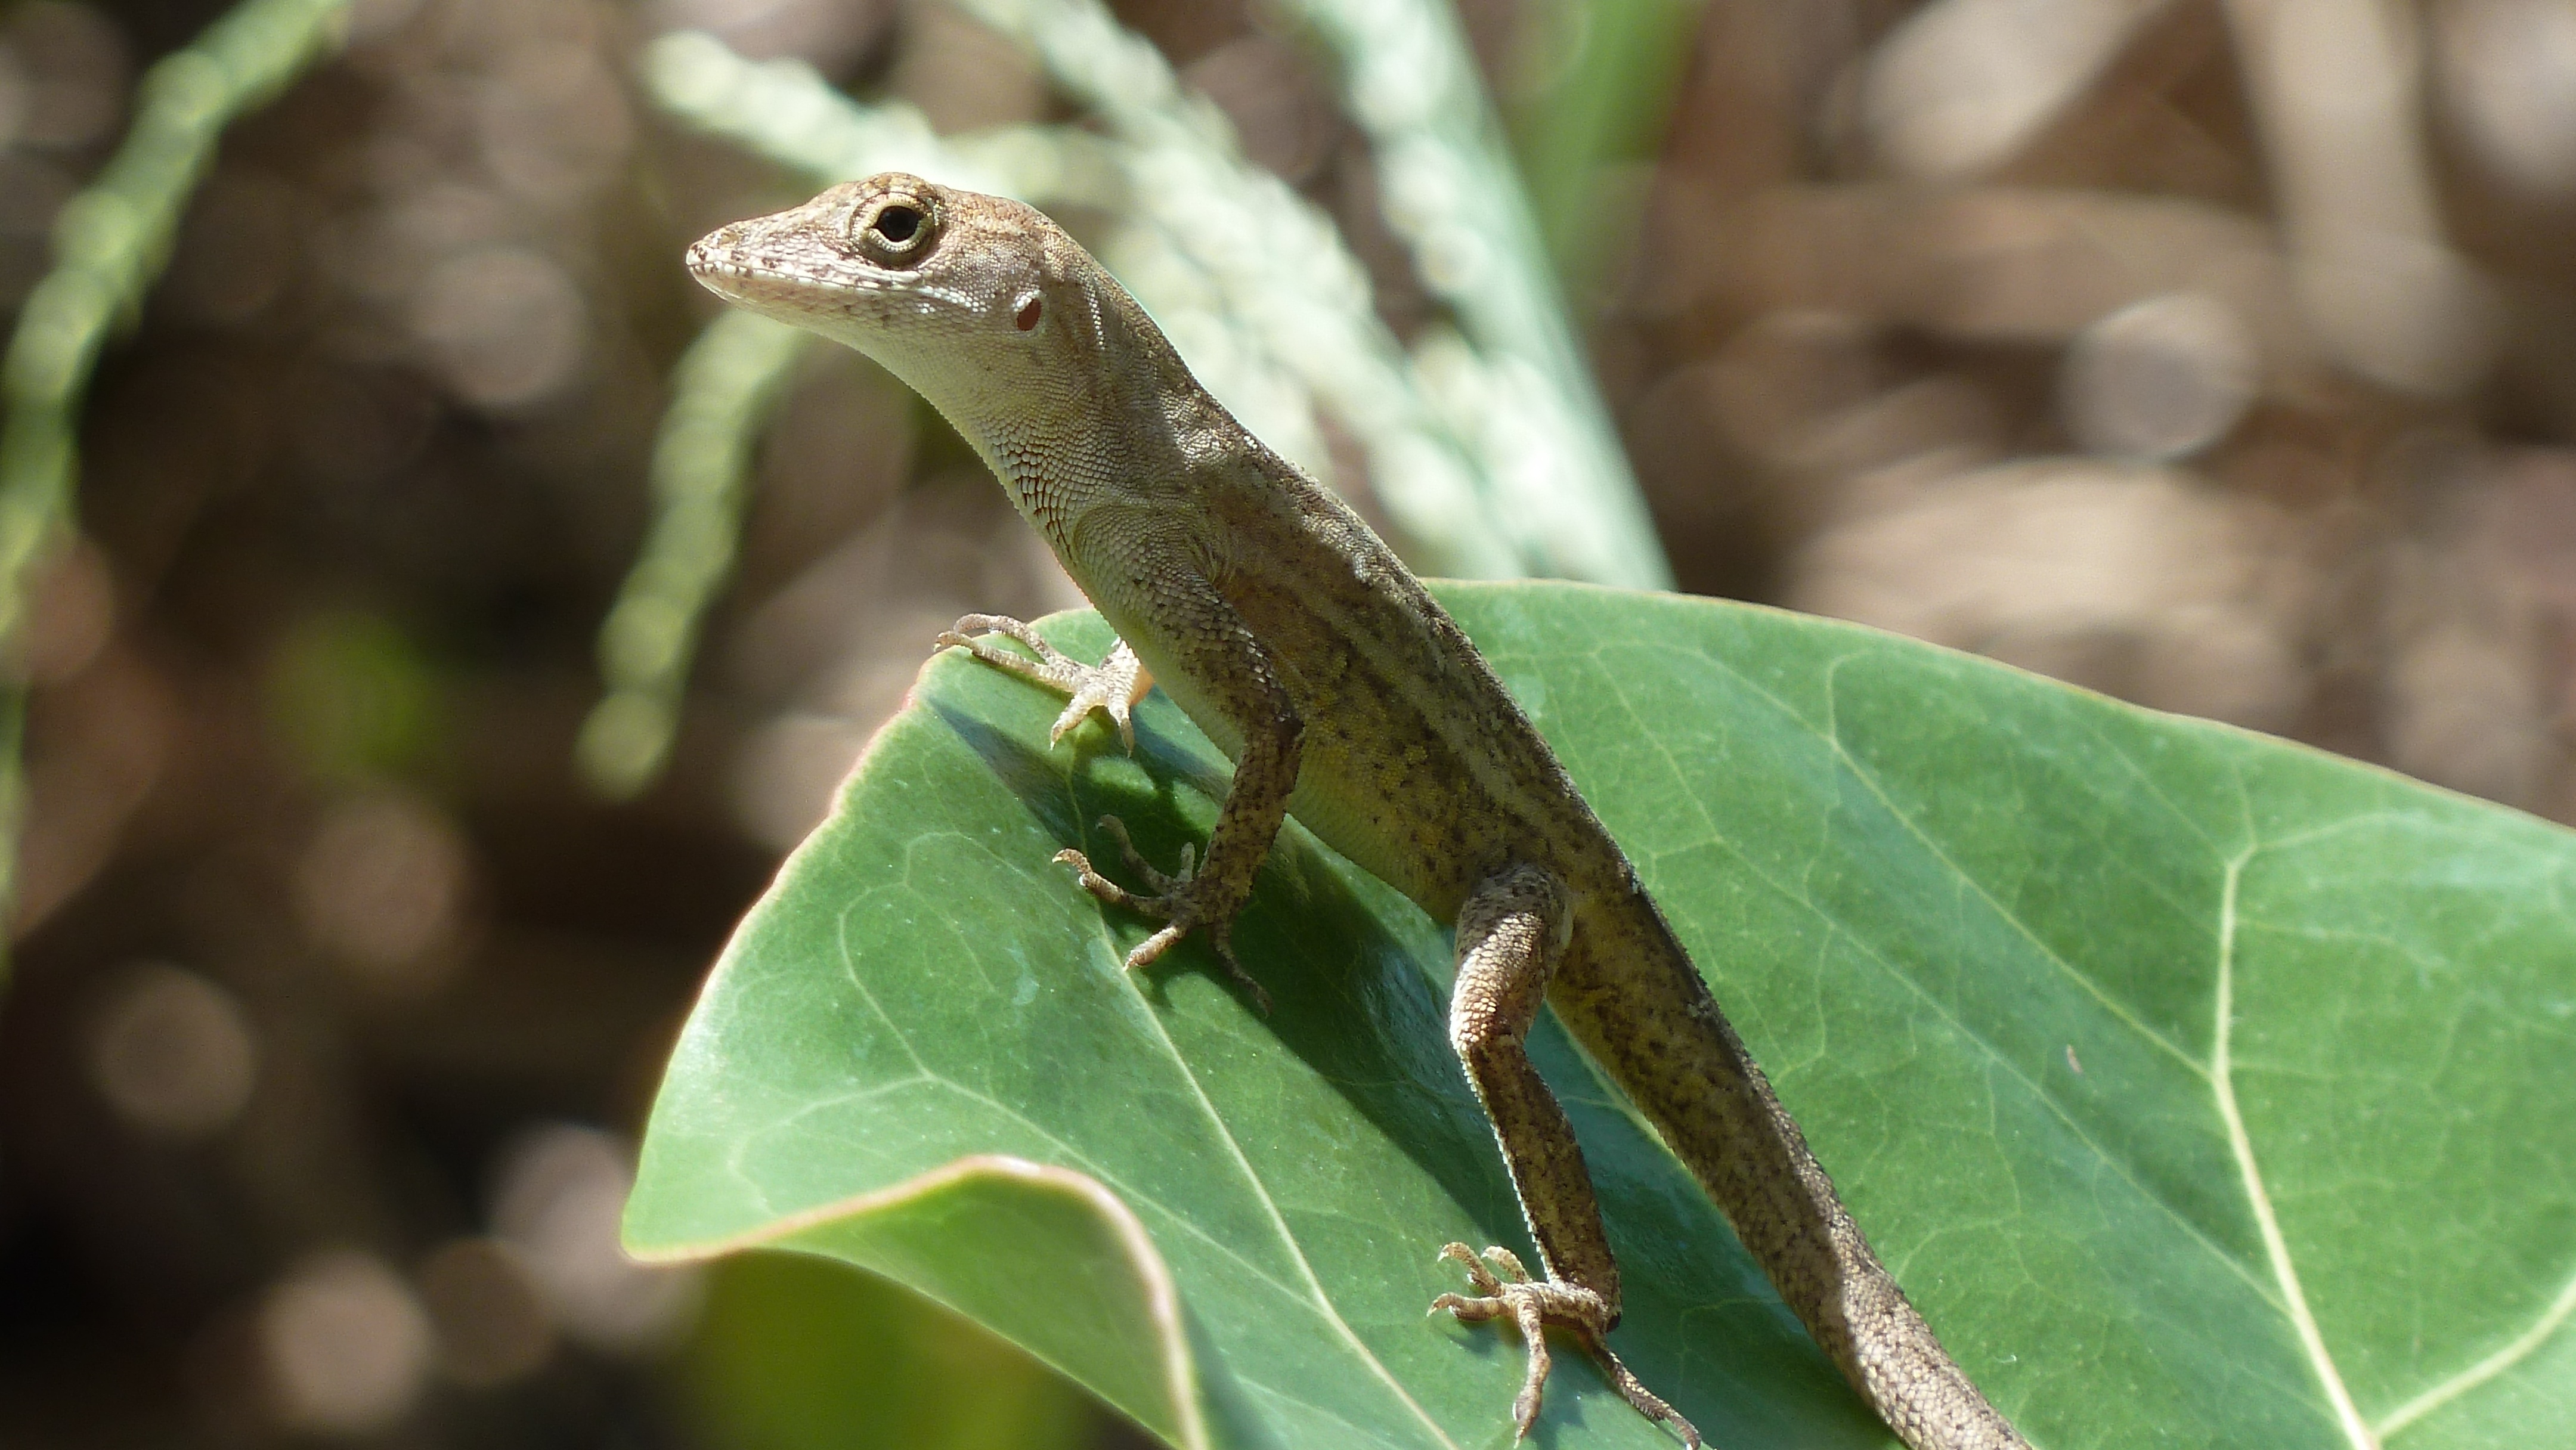
nature, outdoor, branch, animal, wildlife, green, natural, reptile, amphibian, closeup, close, fauna, lizard, gecko, close up, vertebrate, beautiful, dactyloidae, scaled reptile, american chameleon